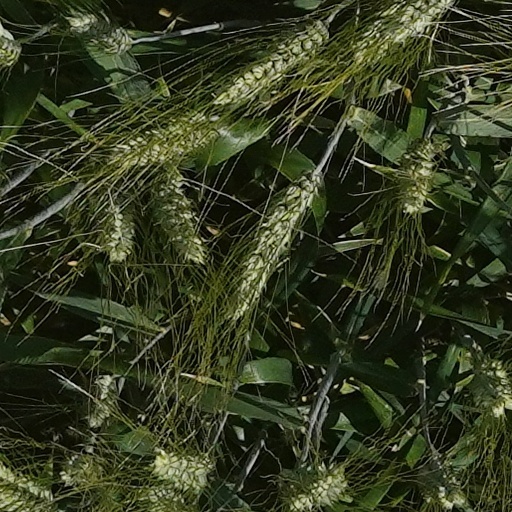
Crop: wheat